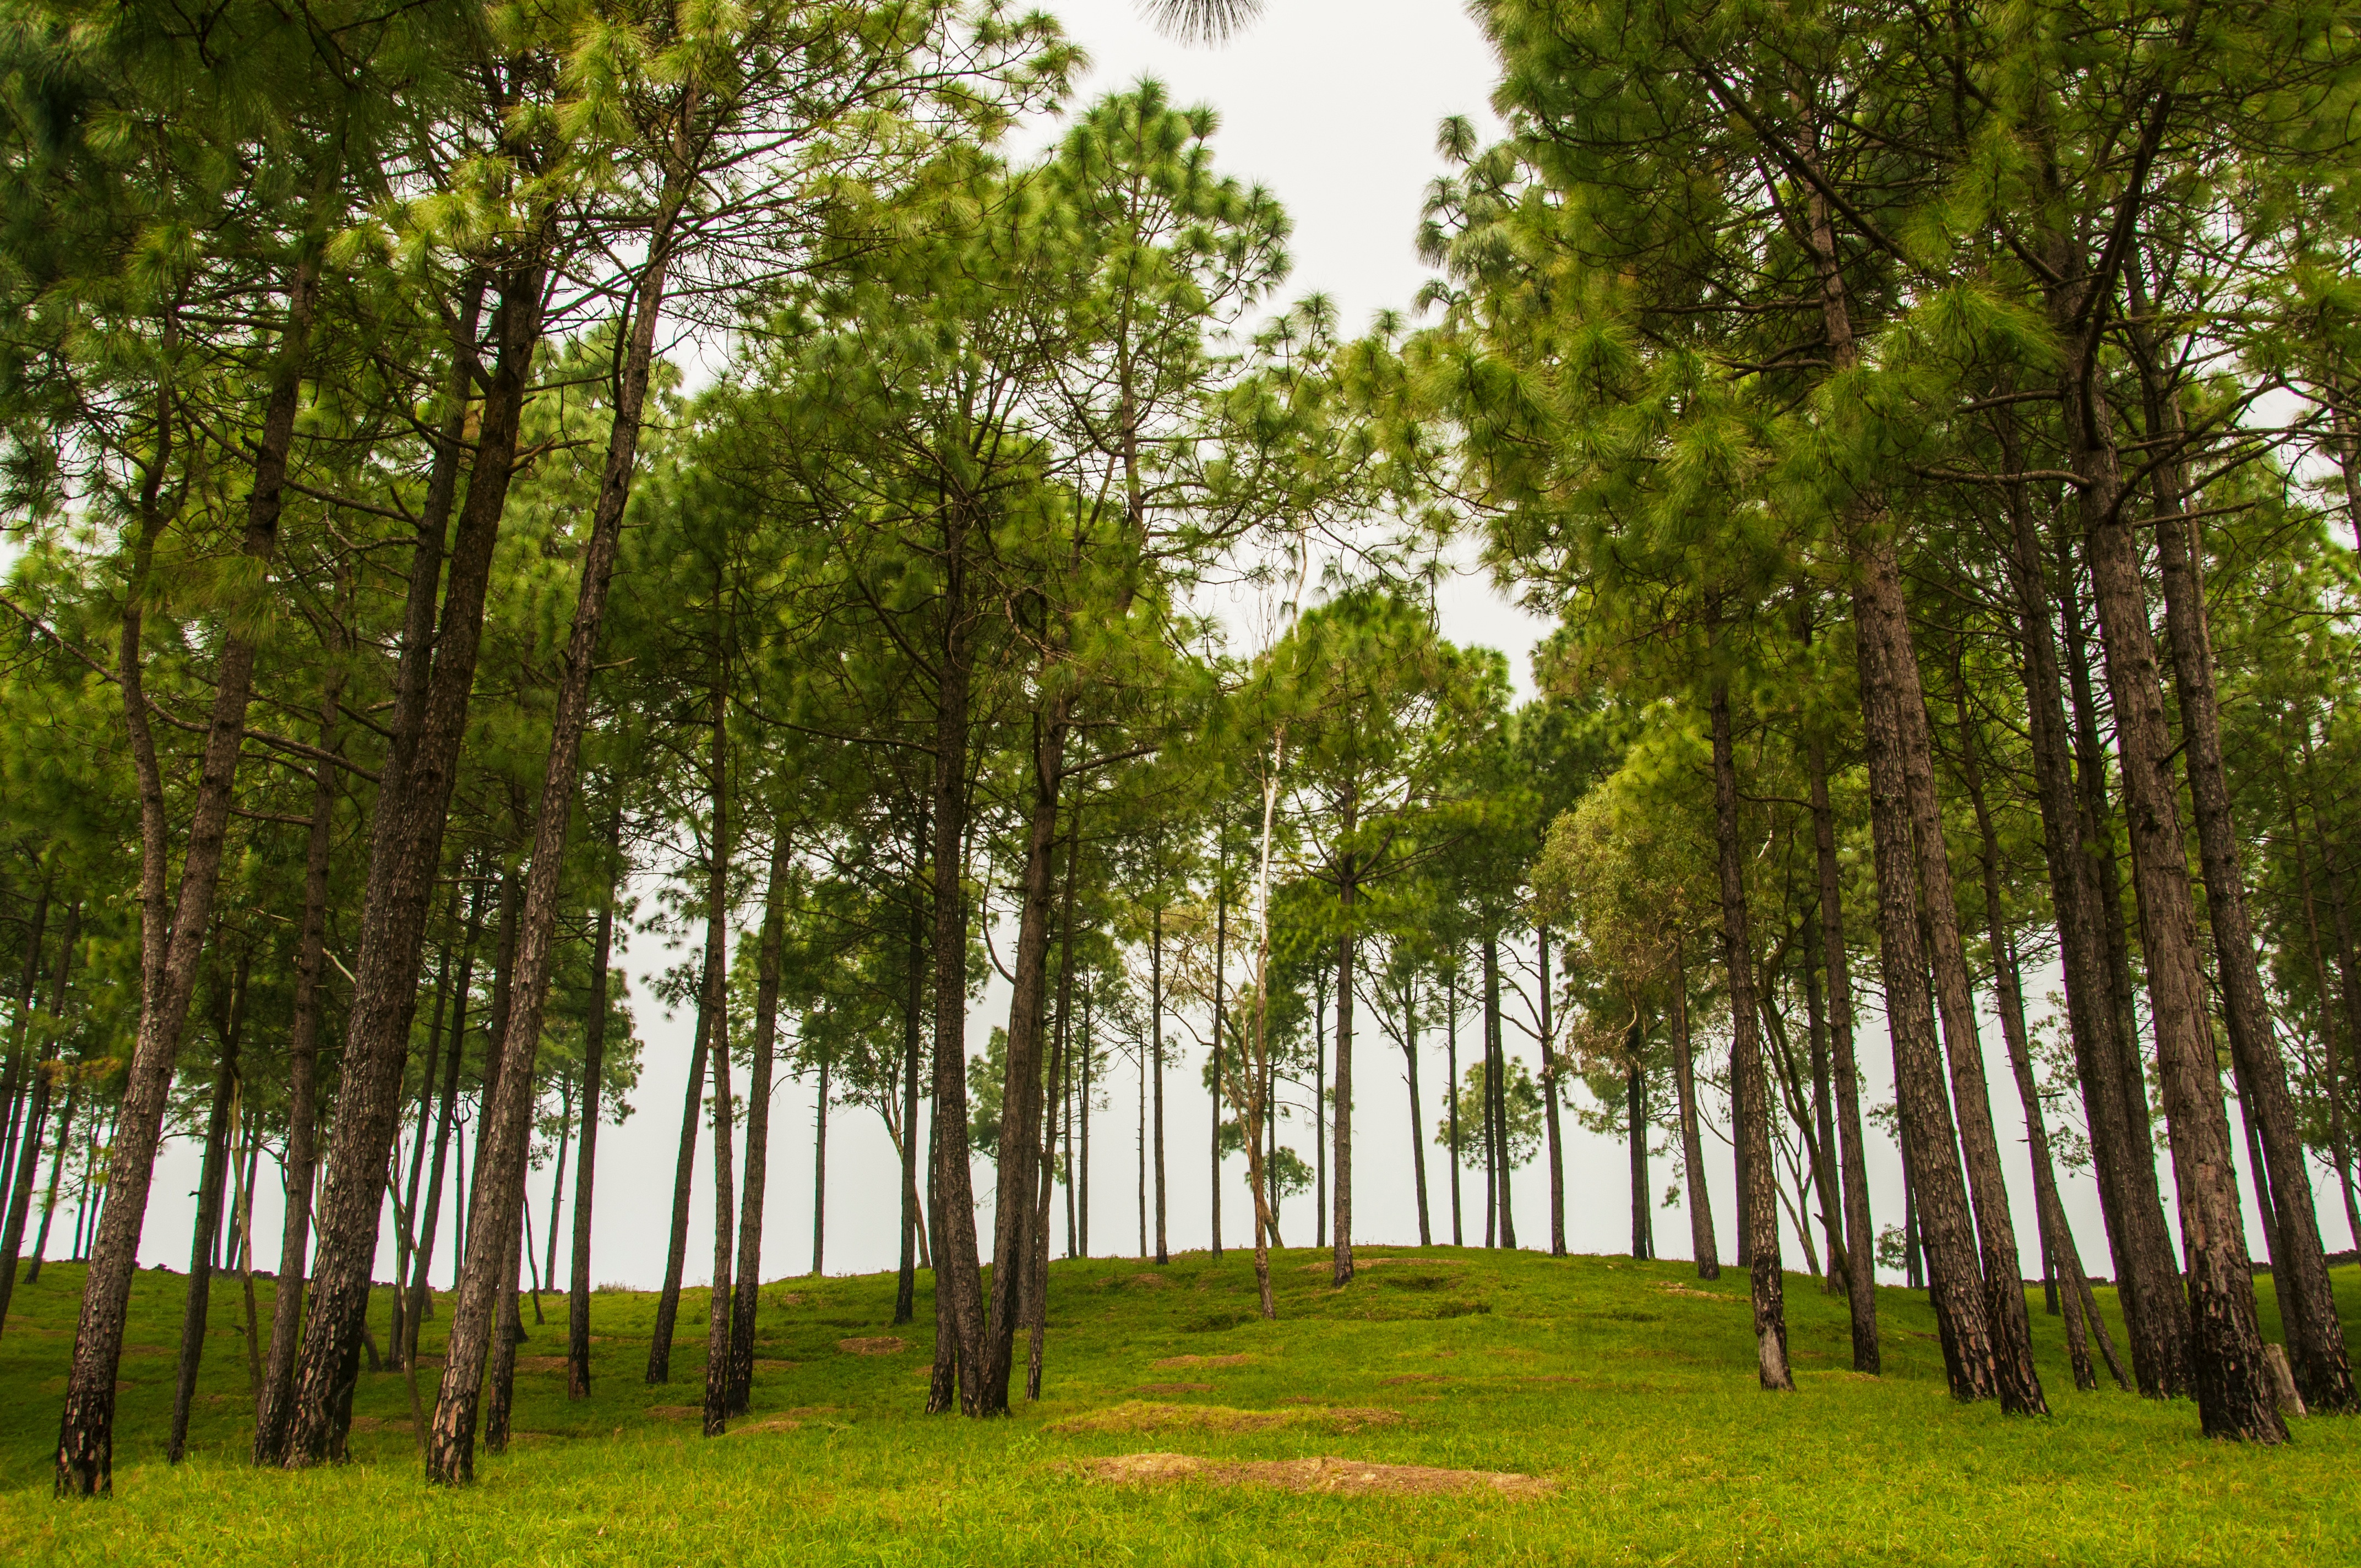
tree, forest, plant, meadow, sunlight, pasture, vegetation, deciduous, plantation, grove, woodland, habitat, ecosystem, biome, old growth forest, natural environment, woody plant, temperate broadleaf and mixed forest, temperate coniferous forest, land plant